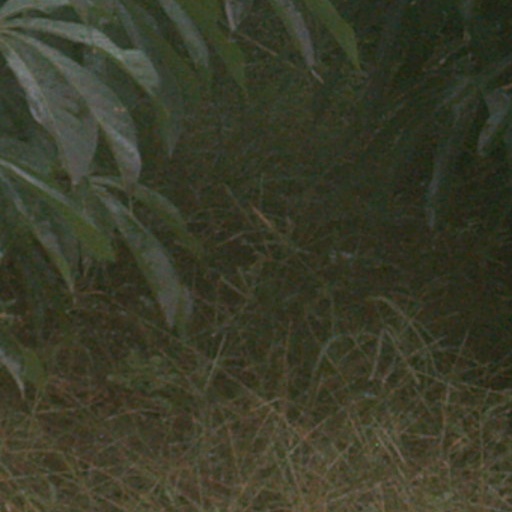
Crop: cassava